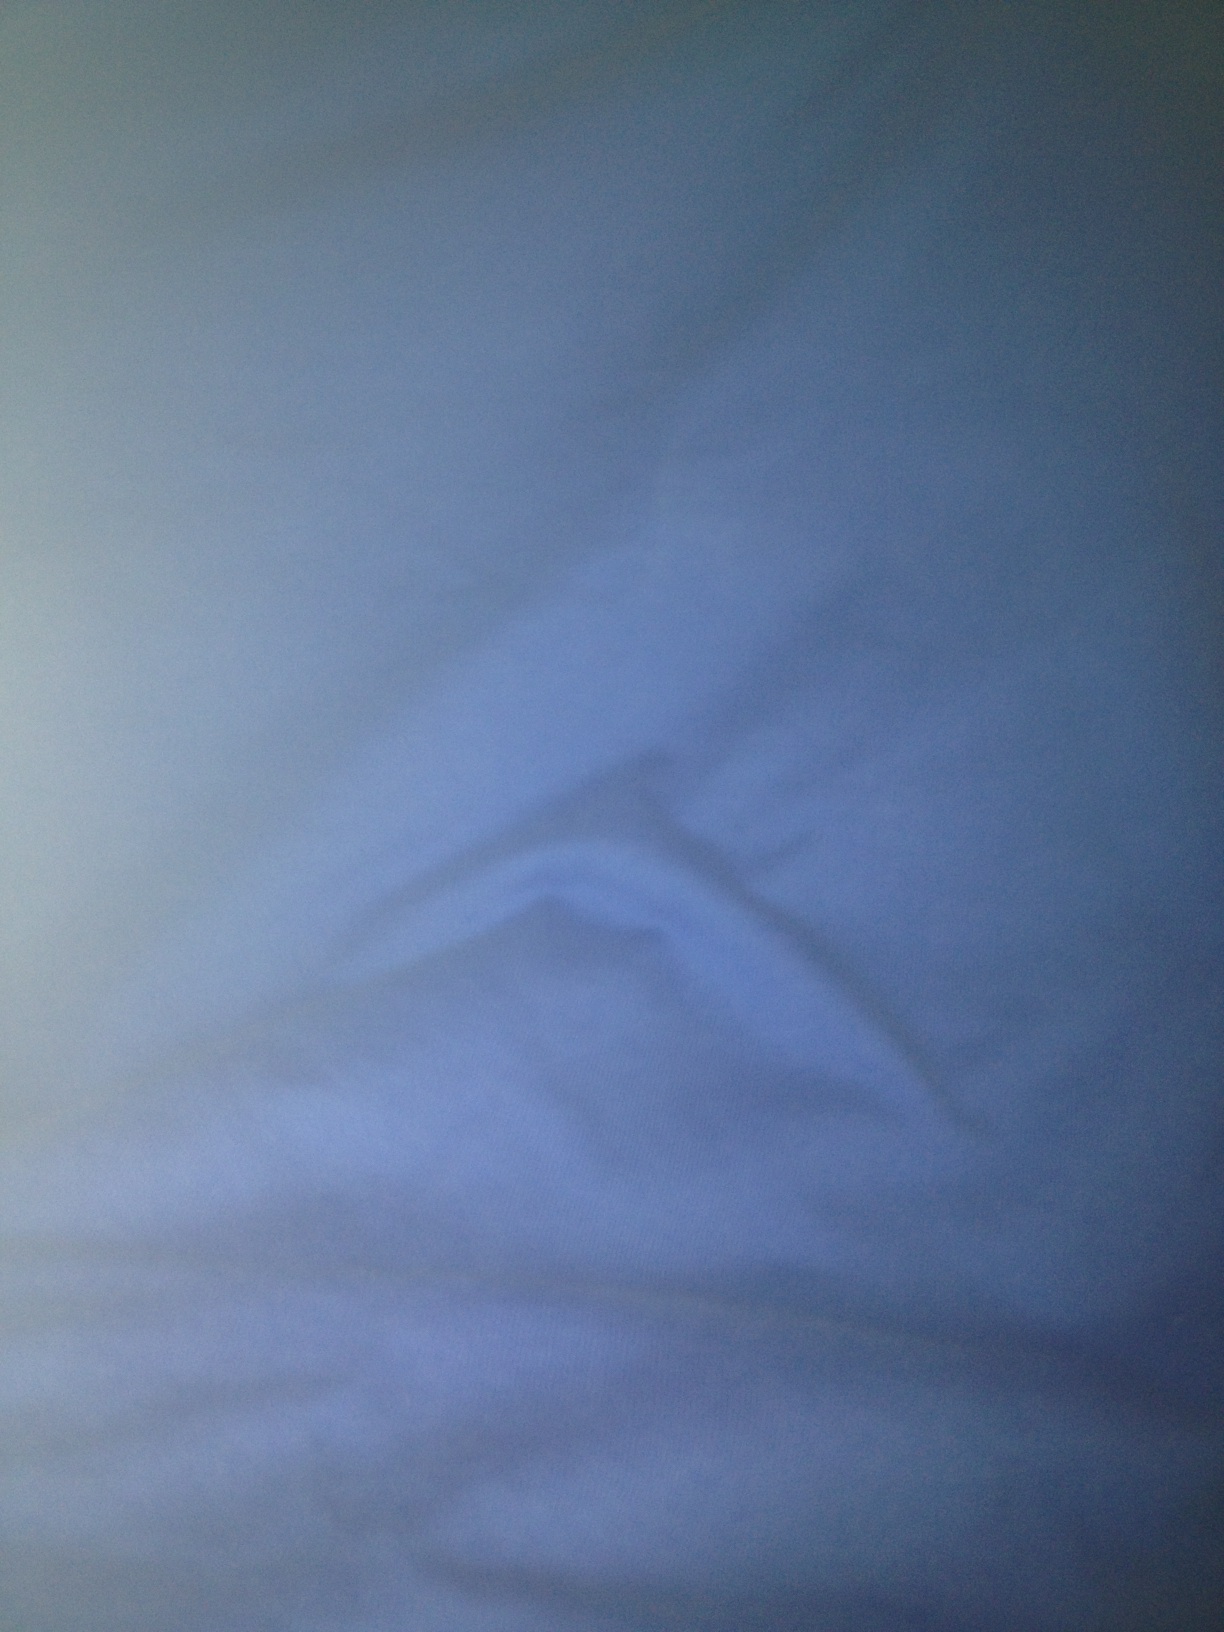Question: What color is this?
Answer: blue